Swiss Cancer Centre

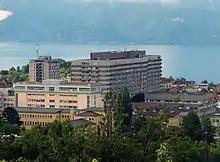
The Swiss Cancer Centre will be located in the west of the campus of the University Hospital of Lausanne (CHUV).

The Swiss Cancer Center - Leman (SCCL) is an alliance against cancer forged between several academic and clinical institutions: the University Hospital of Lausnne (CHUV), the University Hospitals of Geneva (HUG), the University of Lausanne, the University of Geneva and the Swiss Federal Institute of Technology Lausanne (EPFL), as well as privileged partners (see below).